Yang Ming Marine Transport Corporation

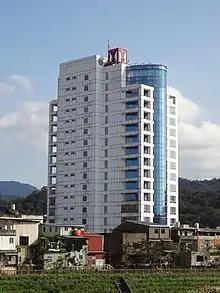
Yang Ming Marine Transport Corporation headquarters

On 9 August 2024, the container ship "YM Mobility" caught fire in the port of Ningbo, due to a reported explosion in a container. No one was injured.